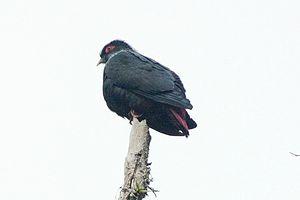
Cette liste a été établie à partir d'ouvrages et d'articles des années 1990 sur l'avifaune malgache. L'avifaune de Madagascar comprend 294 espèces dont 107 endémiques, 30 espèces menacés selon la classification de L'UICN.
Le Founingo bleu est une espèce d'oiseaux de la famille des Columbidae.